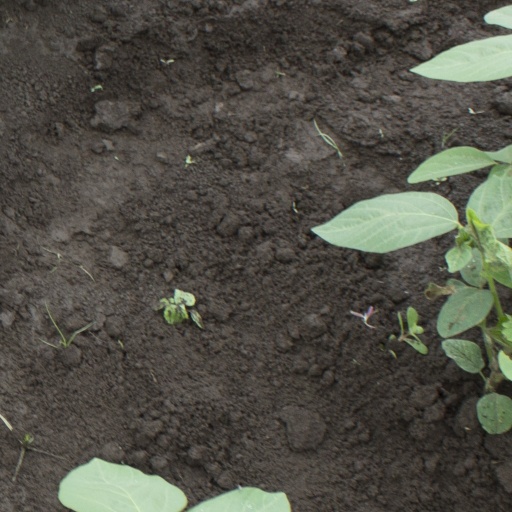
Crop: soybean